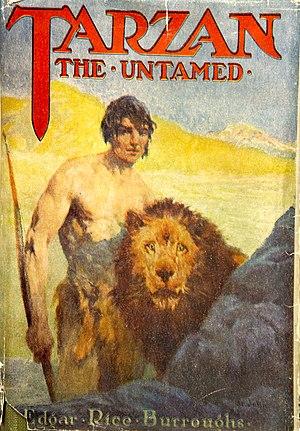
Tarzan l'Indomptable est un roman de l'écrivain américain Edgar Rice Burroughs, le septième de sa série de livres sur le personnage deTarzan. Il a été initialement publié comme deux histoires séparées sous forme de roman-feuilleton dans différents pulp magazines ; "Tarzan the Untamed" dans le Redbook de mars à août 1919, et "Tarzan and the Valley of Luna" dans All-Story Weekly de mars à avril 1920. Les deux histoires ont été réunies sous le titre lors de la première dans édition du livre, publié en 1920 par A. C. McClurg. Dans l'ordre d'écriture, le livre fait suite à Tarzan dans la jungle, un recueil d'histoires courtes sur la jeunesse de l'homme-singe. Chronologiquement, il fait suite à Tarzan et les Joyaux d'Opar.
Jad-bal-ja est un lion fictif créé par l'écrivain Edgar Rice Burroughs, un fidèle compagnon de Tarzan, qui l'a recueilli et élevé.